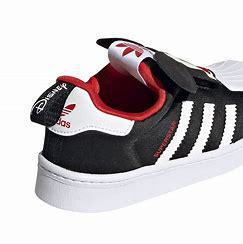
Brand: Adidas
Model: Superstar 360